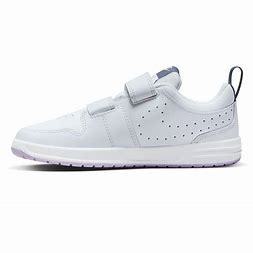
Brand: Nike
Model: Pico 5